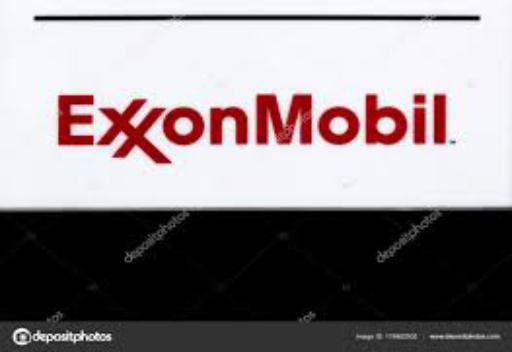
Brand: mobil
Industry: Necessities